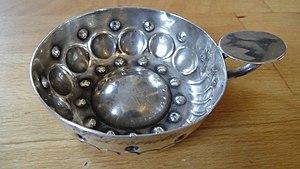
Tastevin en argent massif